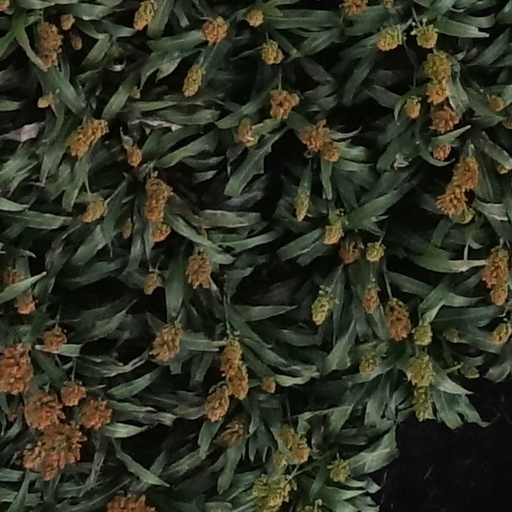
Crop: sorghum